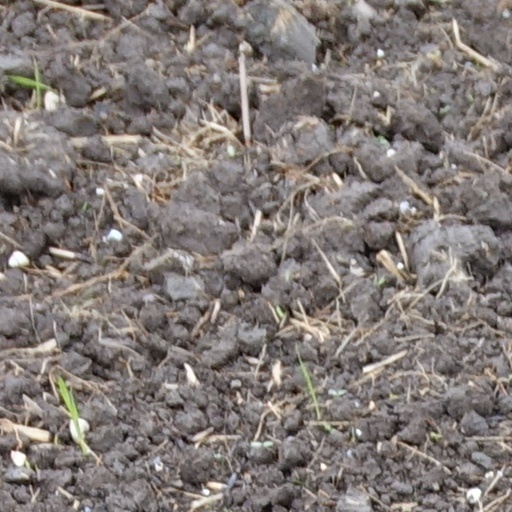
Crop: wheat